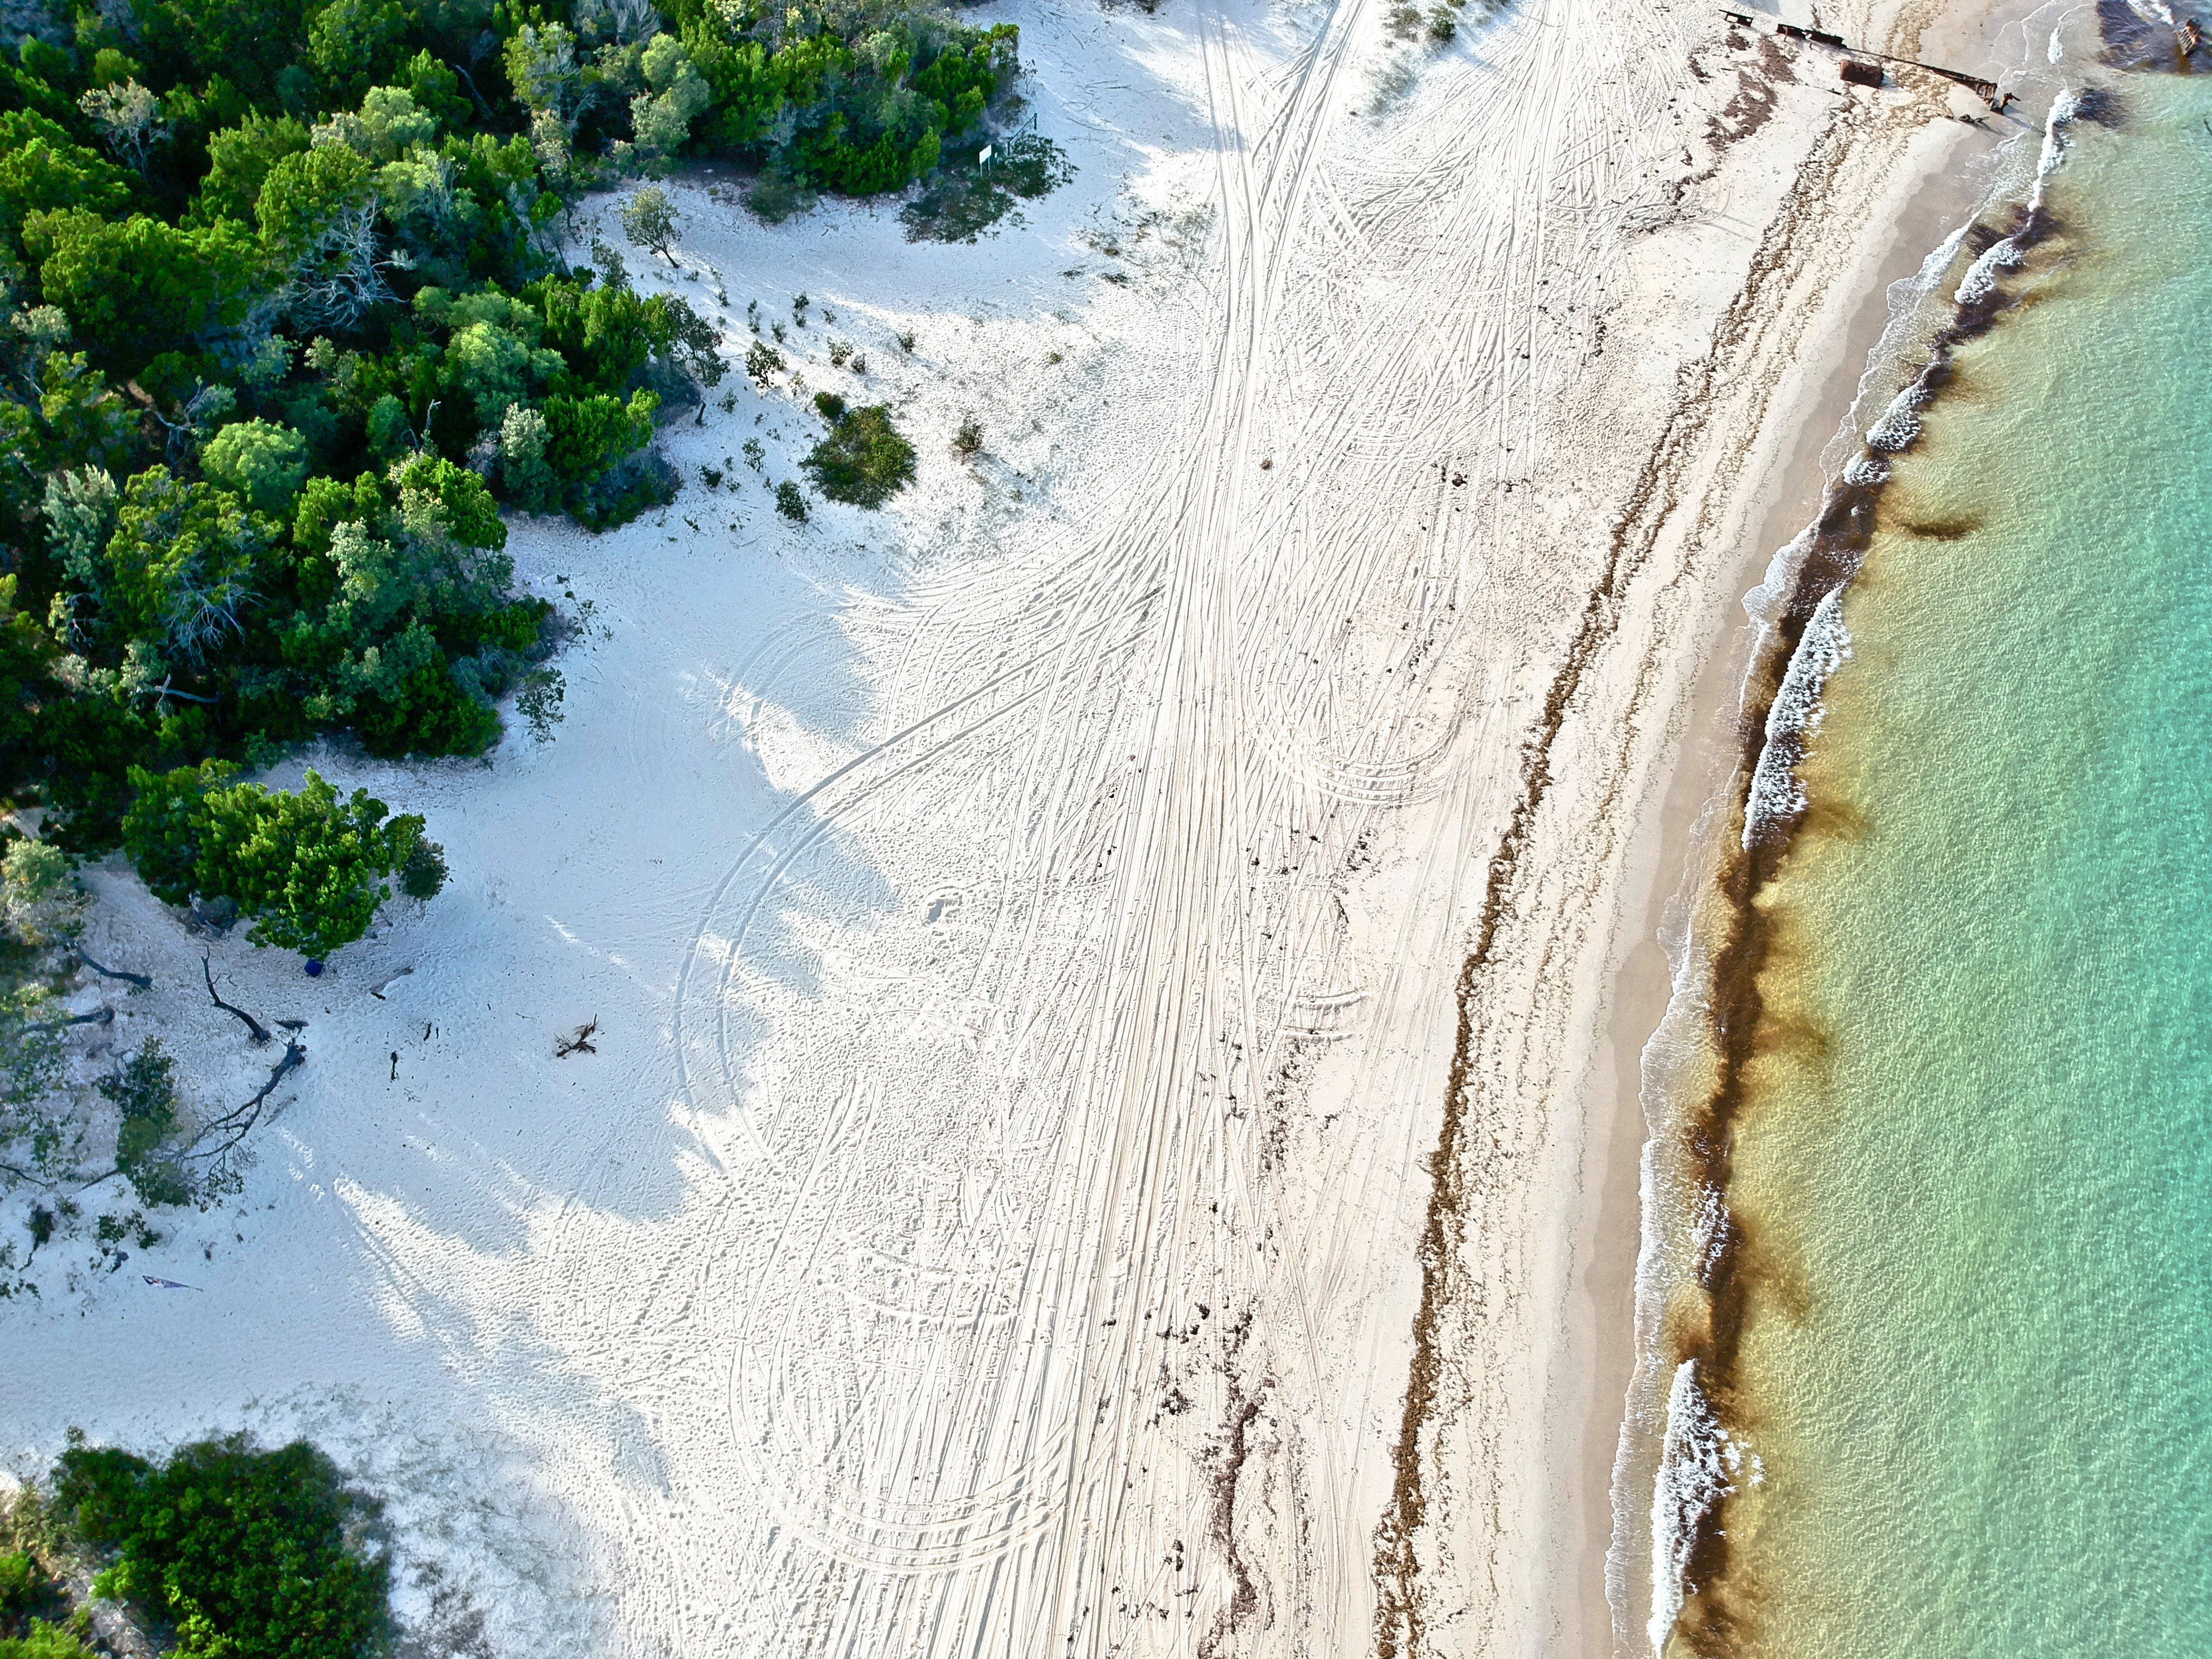
geological phenomenon, aerial photography, water resources, coast, water, shore, coastal and oceanic landforms, beach, photography, watercourse, sea, bay, inlet, bank, spit, sand, river, levee, cape, bird's eye view